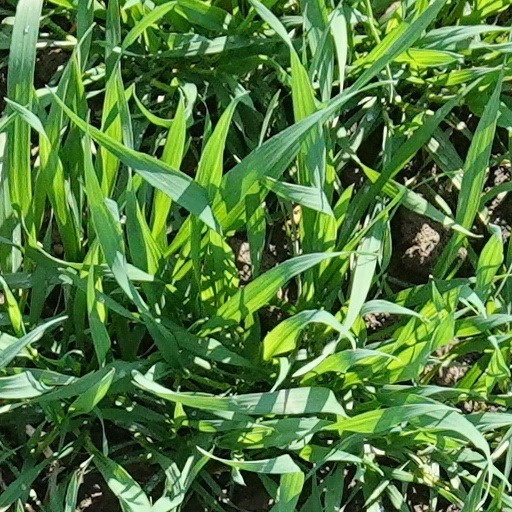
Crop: wheat